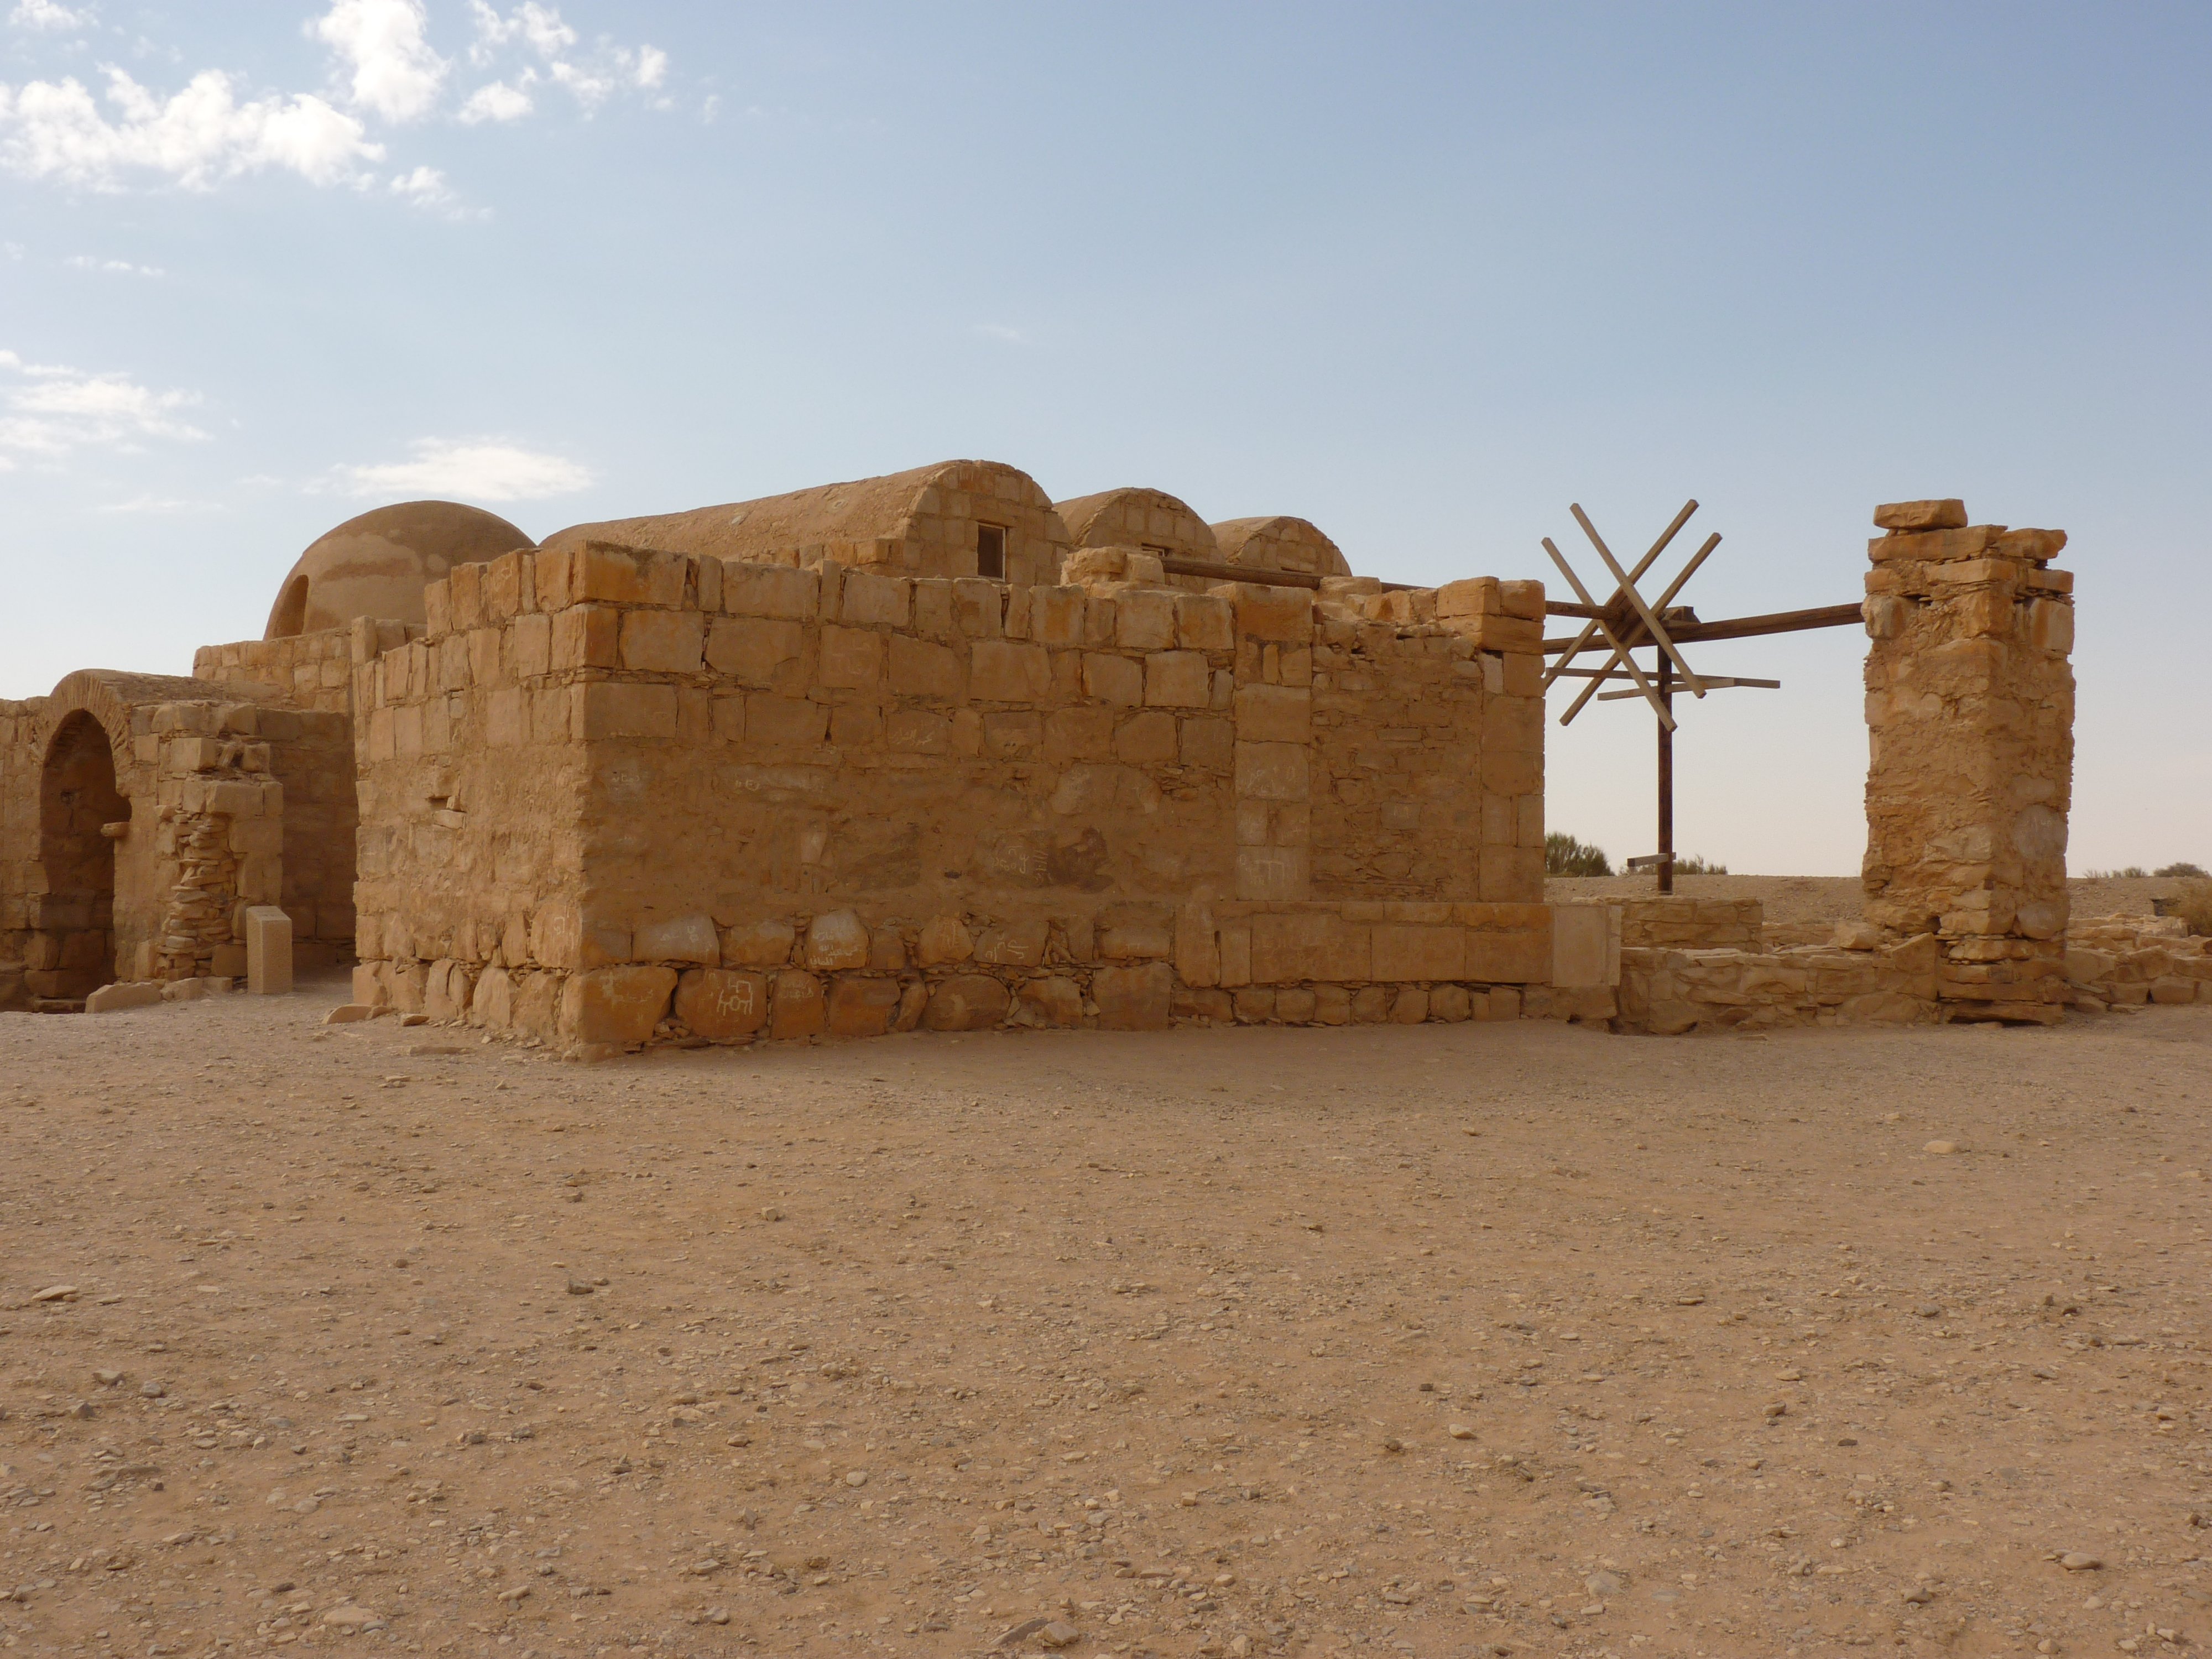
sand, desert, building, wall, travel, arch, holiday, fortification, ruin, place of worship, jordan, temple, ruins, fountain, hof, middle east, archaeological site, unesco world heritage site, historic site, ancient history, egyptian temple, ancient greek temple, qasr amra, amra